Influenza A virus subtype H9N2

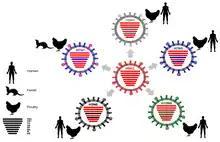
H9N2-type influenza A viruses donate their internal genes to other influenza A virus subtypes

H9N2 is the most common subtype of influenza viruses in Chinese chickens and thus causes great economic loss for the poultry industry, even under the long-term vaccination programs. Recent human infections with avian influenza virus revealed that H9N2 is the gene donor for H7N9 and H10N8 viruses that can infect humans too. The crucial role of H9N2 viruses due to the wide host range, adaptation to both poultry and mammals and extensive gene reassortment. In China, which is regarded as a breeding ground of avian influenza viruses, the H9N2 virus has been detected in multiple avian species, including chicken, duck, quail, pheasant, partridge, pigeon, silkie chicken, chukar and egret.